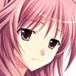
Portrait style: Anime Portrait